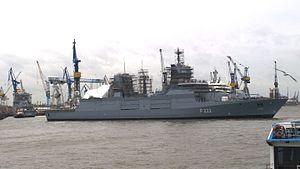
La frégate est activée par l'arrière pour le droit en face de la station d'accueil. Dans le dock de la poupe du F223 Nordrhein-Westfalen est laissé à reconnaître